Mikhail Galkin

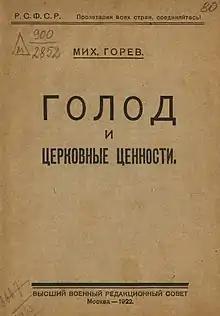
The book "Голод и церковные ценности" (Hunger and Church Values) published in 1922

Since March 1922, Galkin took part in the work of the “commission for accounting and concentration of values” headed by Leon Trotsky. On March 11, the Politburo of the Central Committee of the RCP (b) issued a resolution introducing Galkin to the commission for the confiscation of valuables from Moscow churches (“Commission for the confiscation of valuables in the Moscow province”). Since March 20, Galkin was part of the so-called. "Literary Commission" at the Bureau of the Central Scientific and Cultural Center. Galkin, together with Krasikov, on behalf of the “Commission under the Agitation Department of the Central Committee on the issue of leaflets and brochures on the campaign for the confiscation of church valuables,” participated in the work of the “editorial troika.” In the spring and summer of 1922, the GPU attracted Galkin “as a consultant” to the process of preparing and organizing a schism in the ranks of the Orthodox Church. On May 18, the leadership of the GPU sent a letter to Trotsky with a request to allow the use of Galkin “as a consultant on spiritual affairs.” On May 29, the Organizing Bureau of the Central Committee of the RCP (b), having heard the question “About the work of Comrade Gorev-Galkin,” decided: “Do not object to combining the work of Comrade Gorev-Galkin with Comrade Trotsky with work in the SO (Secret Department) of the GPU as consultant on clergy affairs." The head of the VI department of the GPU SO, Evgeniy Tuchkov, in a report on July 24 addressed to the head of the GPU SO, Timofey Samsonov, mentioned that the renovationist Higher Church Administration for the Affairs of the Orthodox Russian Church acts in accordance with Galkin's directives. From June to November 1922, a newspaper was published (and until September, a magazine of the same name) under the general title “ Science and Religion ,” of which Galkin was the executive editor; these publications were supposed to contribute to causing a split in the ranks of the Orthodox clergy. From the beginning of the 1920s, Galkin was one of the party workers included in the nomenklatura register of the Central Committee of the RCP (b). Until 1926, Mikhail Galkin-Gorin conducted active propaganda work in the “ Atheist ” system; until June 1926, he served as deputy chairman of the executive bureau of the Central Council of the Union of Militant Atheists of the USSR, receiving high praise from the leadership. However, from the autumn of 1925 to the spring of 1926, Galkin became embroiled in a conflict within the leadership of the Union of Militant Atheists. In April 1926, Gorev (Galkin) wrote a letter of resignation. The Executive Bureau of the Central Council of the Security Council at a meeting on April 1, 1926, under pressure from Emelyan Yaroslavsky, decided: “to relieve Comrade Gorev from the duties of Deputy [m]. Prev. Executive Bureau and in general from any regular work in the Central Council of the S.B. USSR.” After this, Gorev tried to find support from the leadership of the Bolshevik Party, but to no avail.